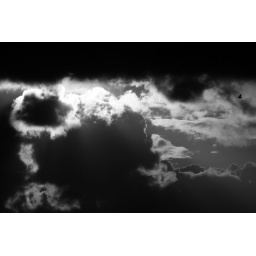
The sky from my home yesterday near Sunset. Straight B&amp;amp;W conversion only processing of original image. Polarising lens used.